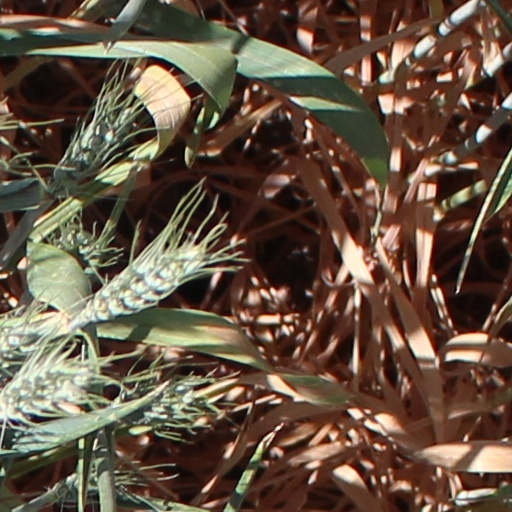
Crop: wheat